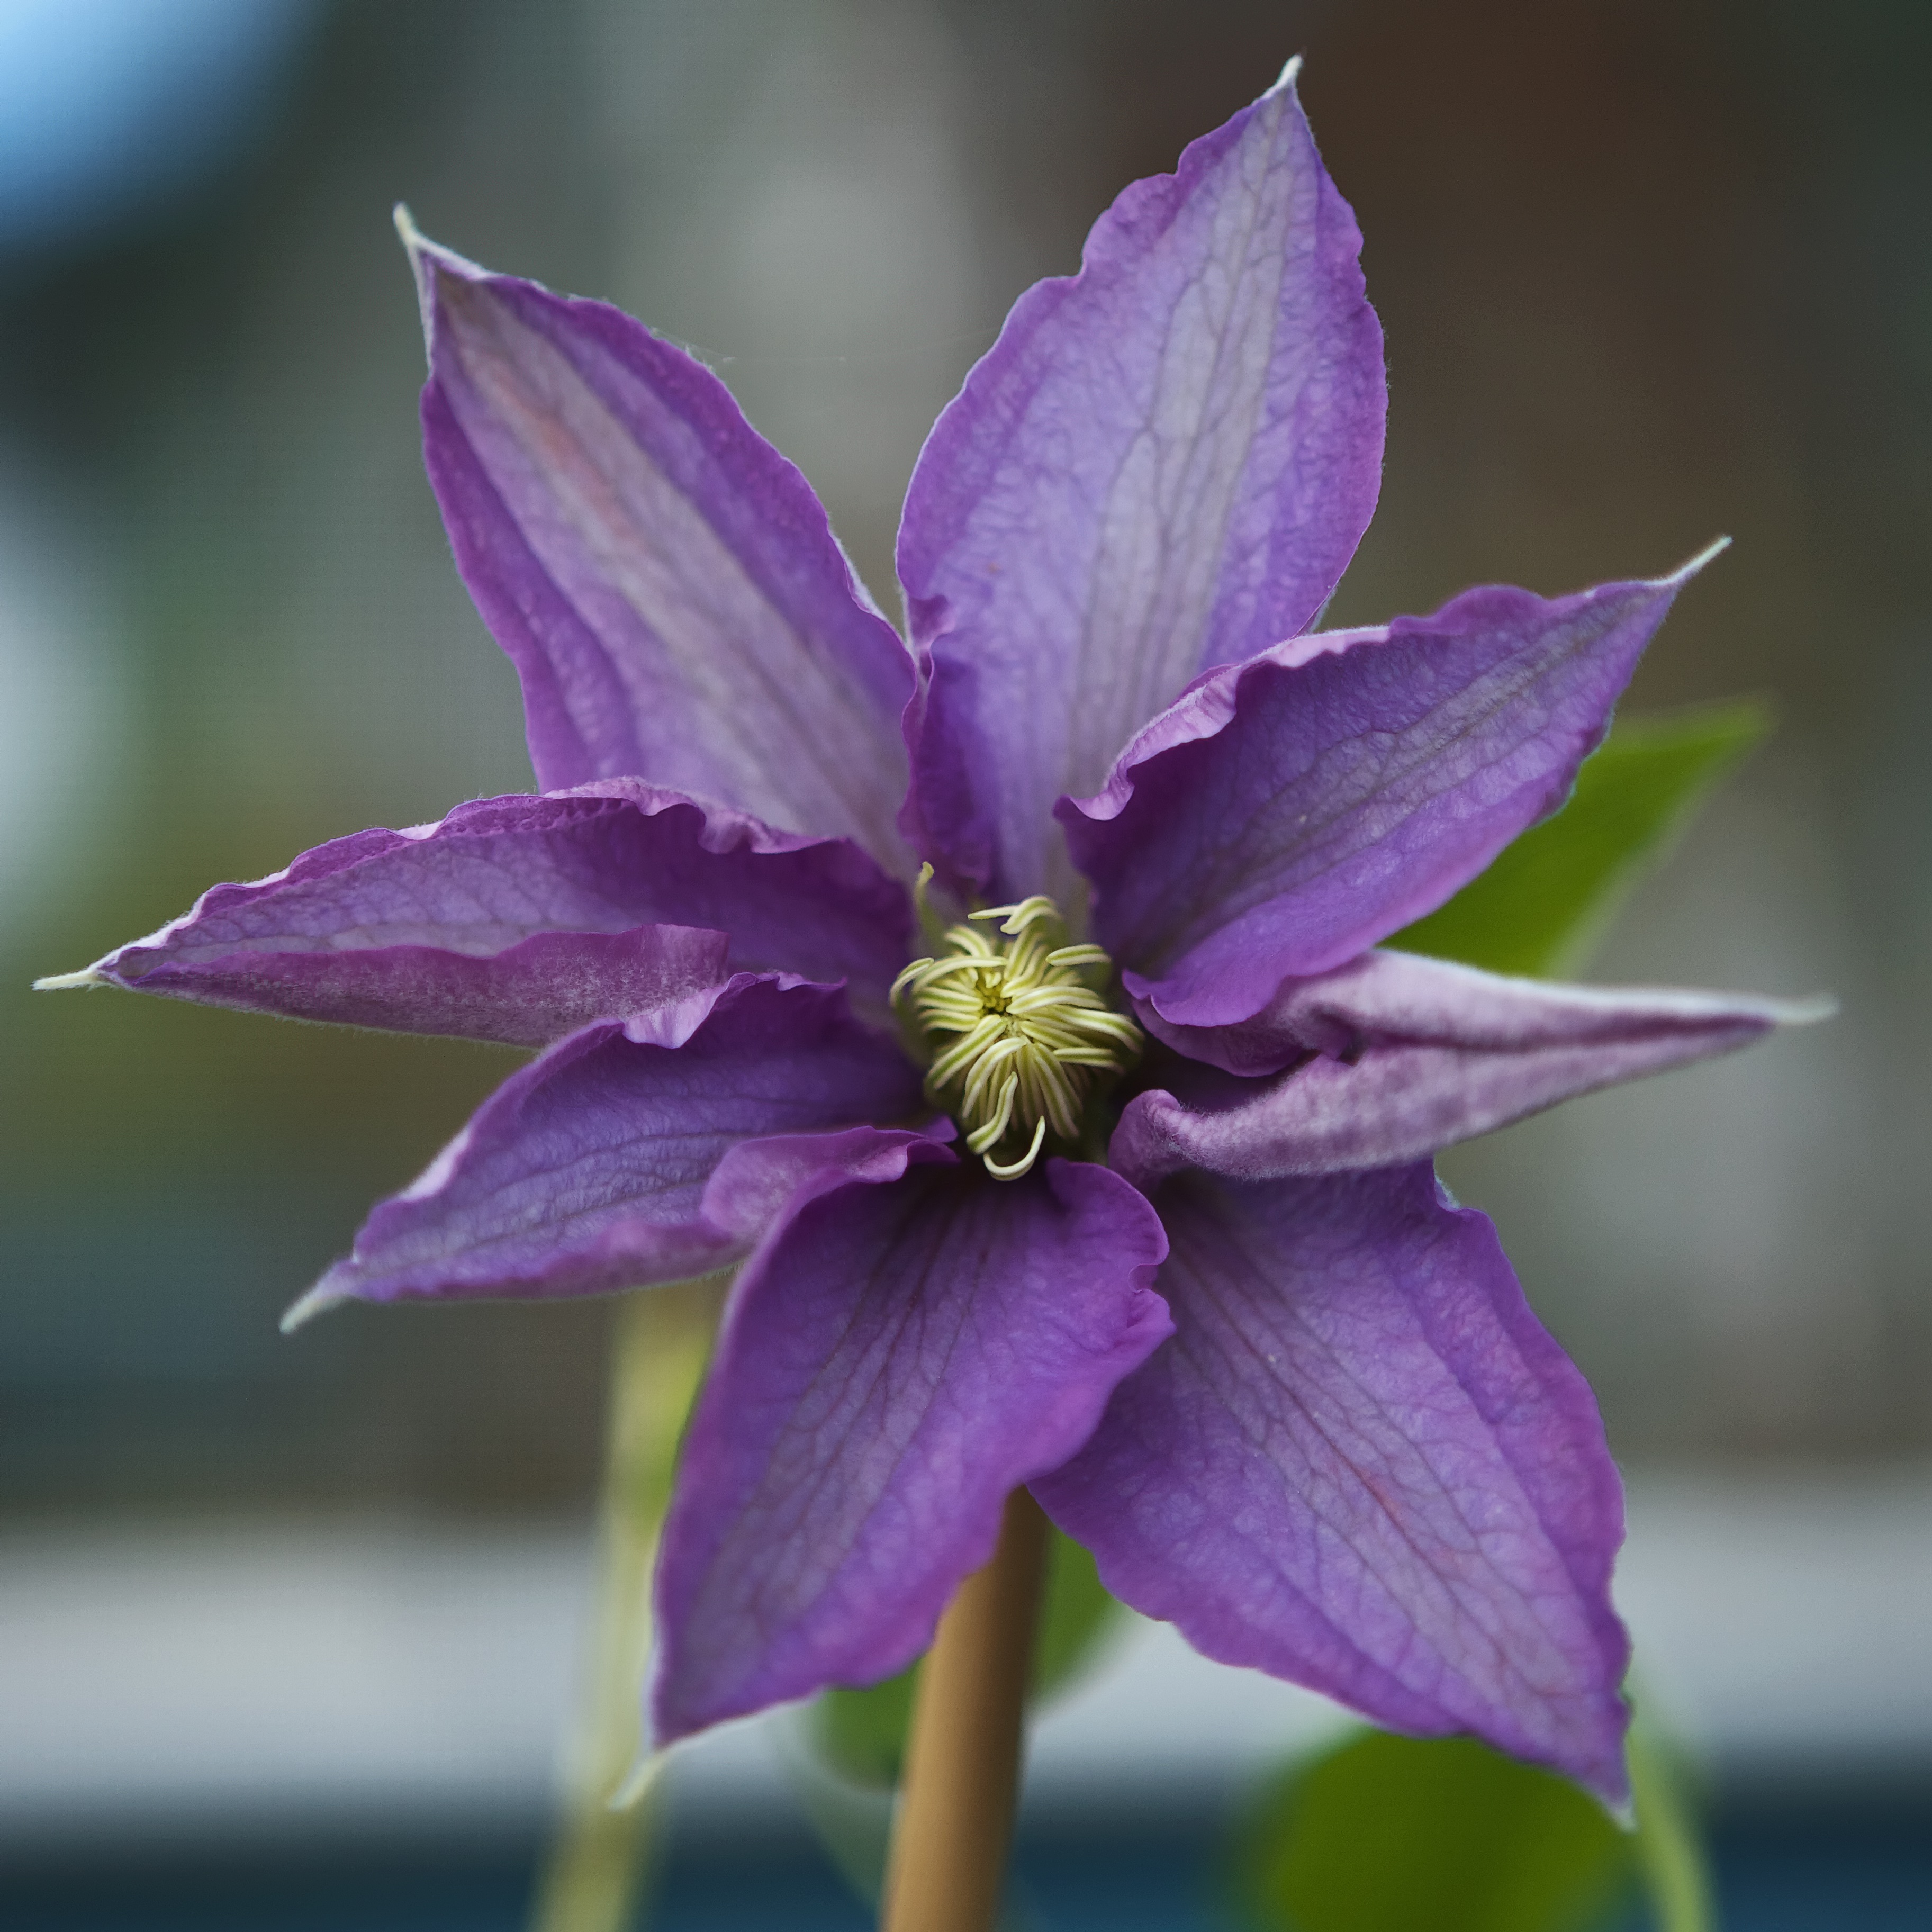
outdoor, blossom, plant, flower, purple, petal, bloom, summer, color, blooming, climbing, flora, perennial, gardening, decorative, ornamental, clematis, flowering, macro photography, flowering plant, land plant, colorado blue columbine